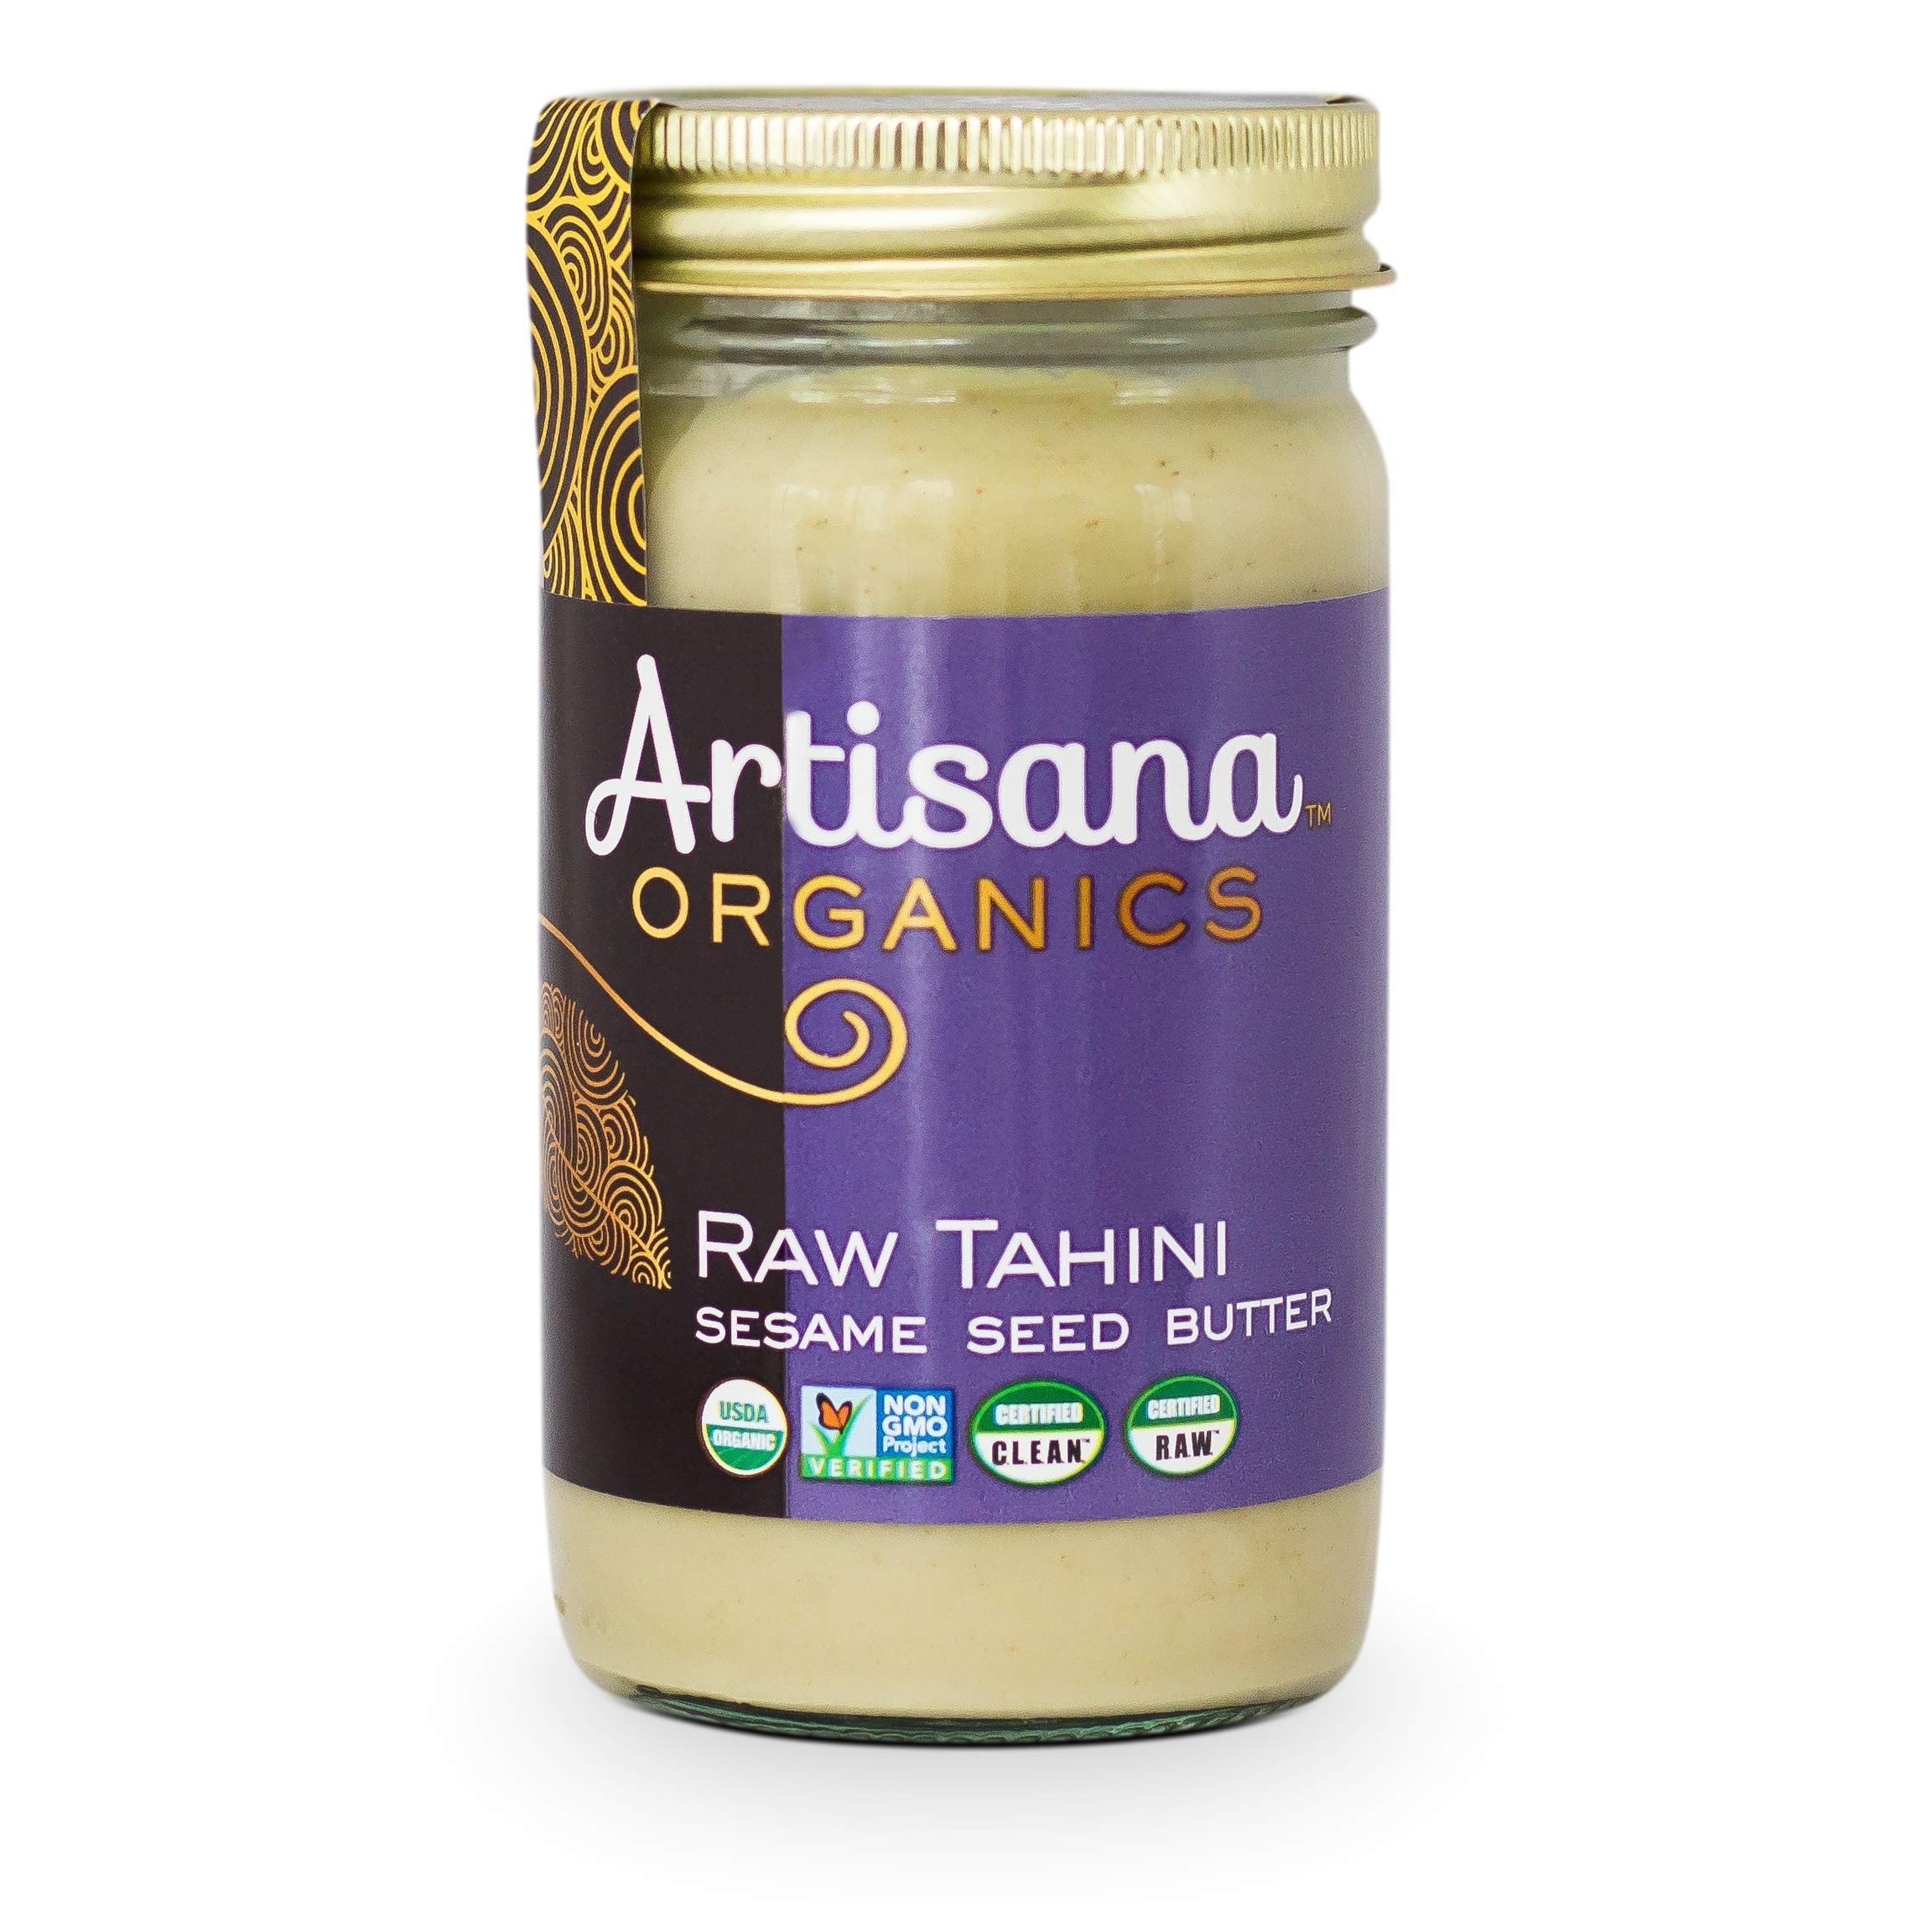
Item Name: Artisana Organics Raw Tahini Sesame Seed Butter - Just One Ingredient, Unroasted, Vegan, Paleo and Keto Friendly, Non-GMO, 14oz Jar
Bullet Point 1: ONLY ONE INGREDIENT: The only ingredient you will find in our Tahini Butter is 100% organic sesame seeds—no additives of any kind.
Bullet Point 2: IDEAL FOR COOKING: The real flavor of sesame fis perfect or salad dressings, sauces, and even desserts!
Bullet Point 3: MADE IN SMALL BATCHES USING A TEMPERATURE CONTROLLED PROCESS: Our organic foods are crafted in small batches using a temperature controlled process to protect fatty acids, proteins, vitamins, and enzymes.
Bullet Point 4: FROM ORGANIC FAMILY FARMS: Our ingredients come from farmers who grow their produce in harmony with the land and who treat their workers fairly and with respect.
Bullet Point 5: FITS INTO MANY LIFESTYLES: Our Tahini is always organic, vegan, non-GMO, kosher, gluten free, dairy free, peanut free, and certified R.A.W., making it perfect for vegan, plant-based, and paleo diets.
Value: 14.0
Unit: Ounce

Price: 10.89